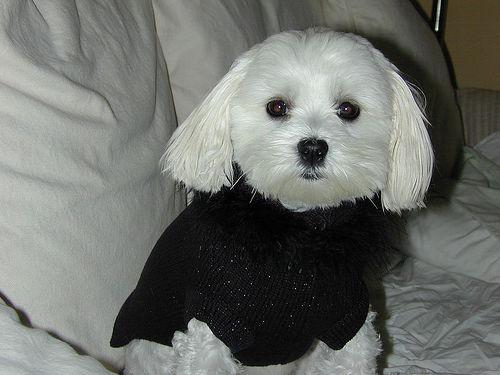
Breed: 249-n000101-Maltese_dog